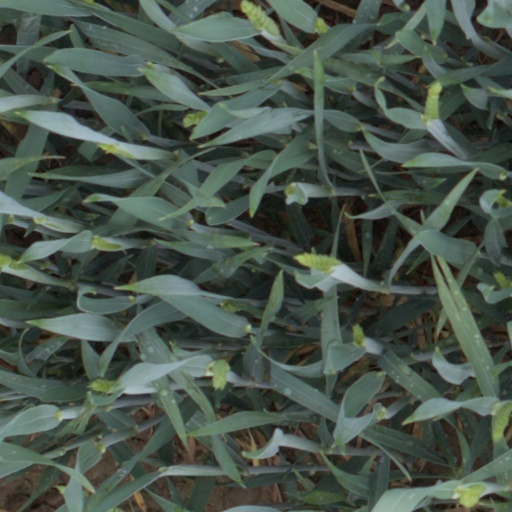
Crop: wheat